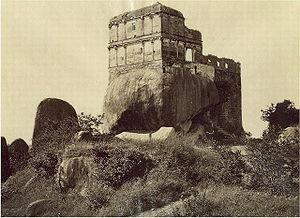
Mandla est une ville indienne située dans le district de Mandla au sud-est de l'État du Madhya Pradesh. En 2011, sa population était de 49 463 habitants.